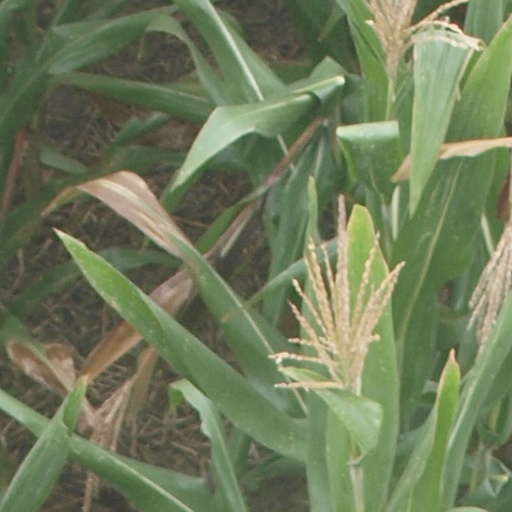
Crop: maize; corn